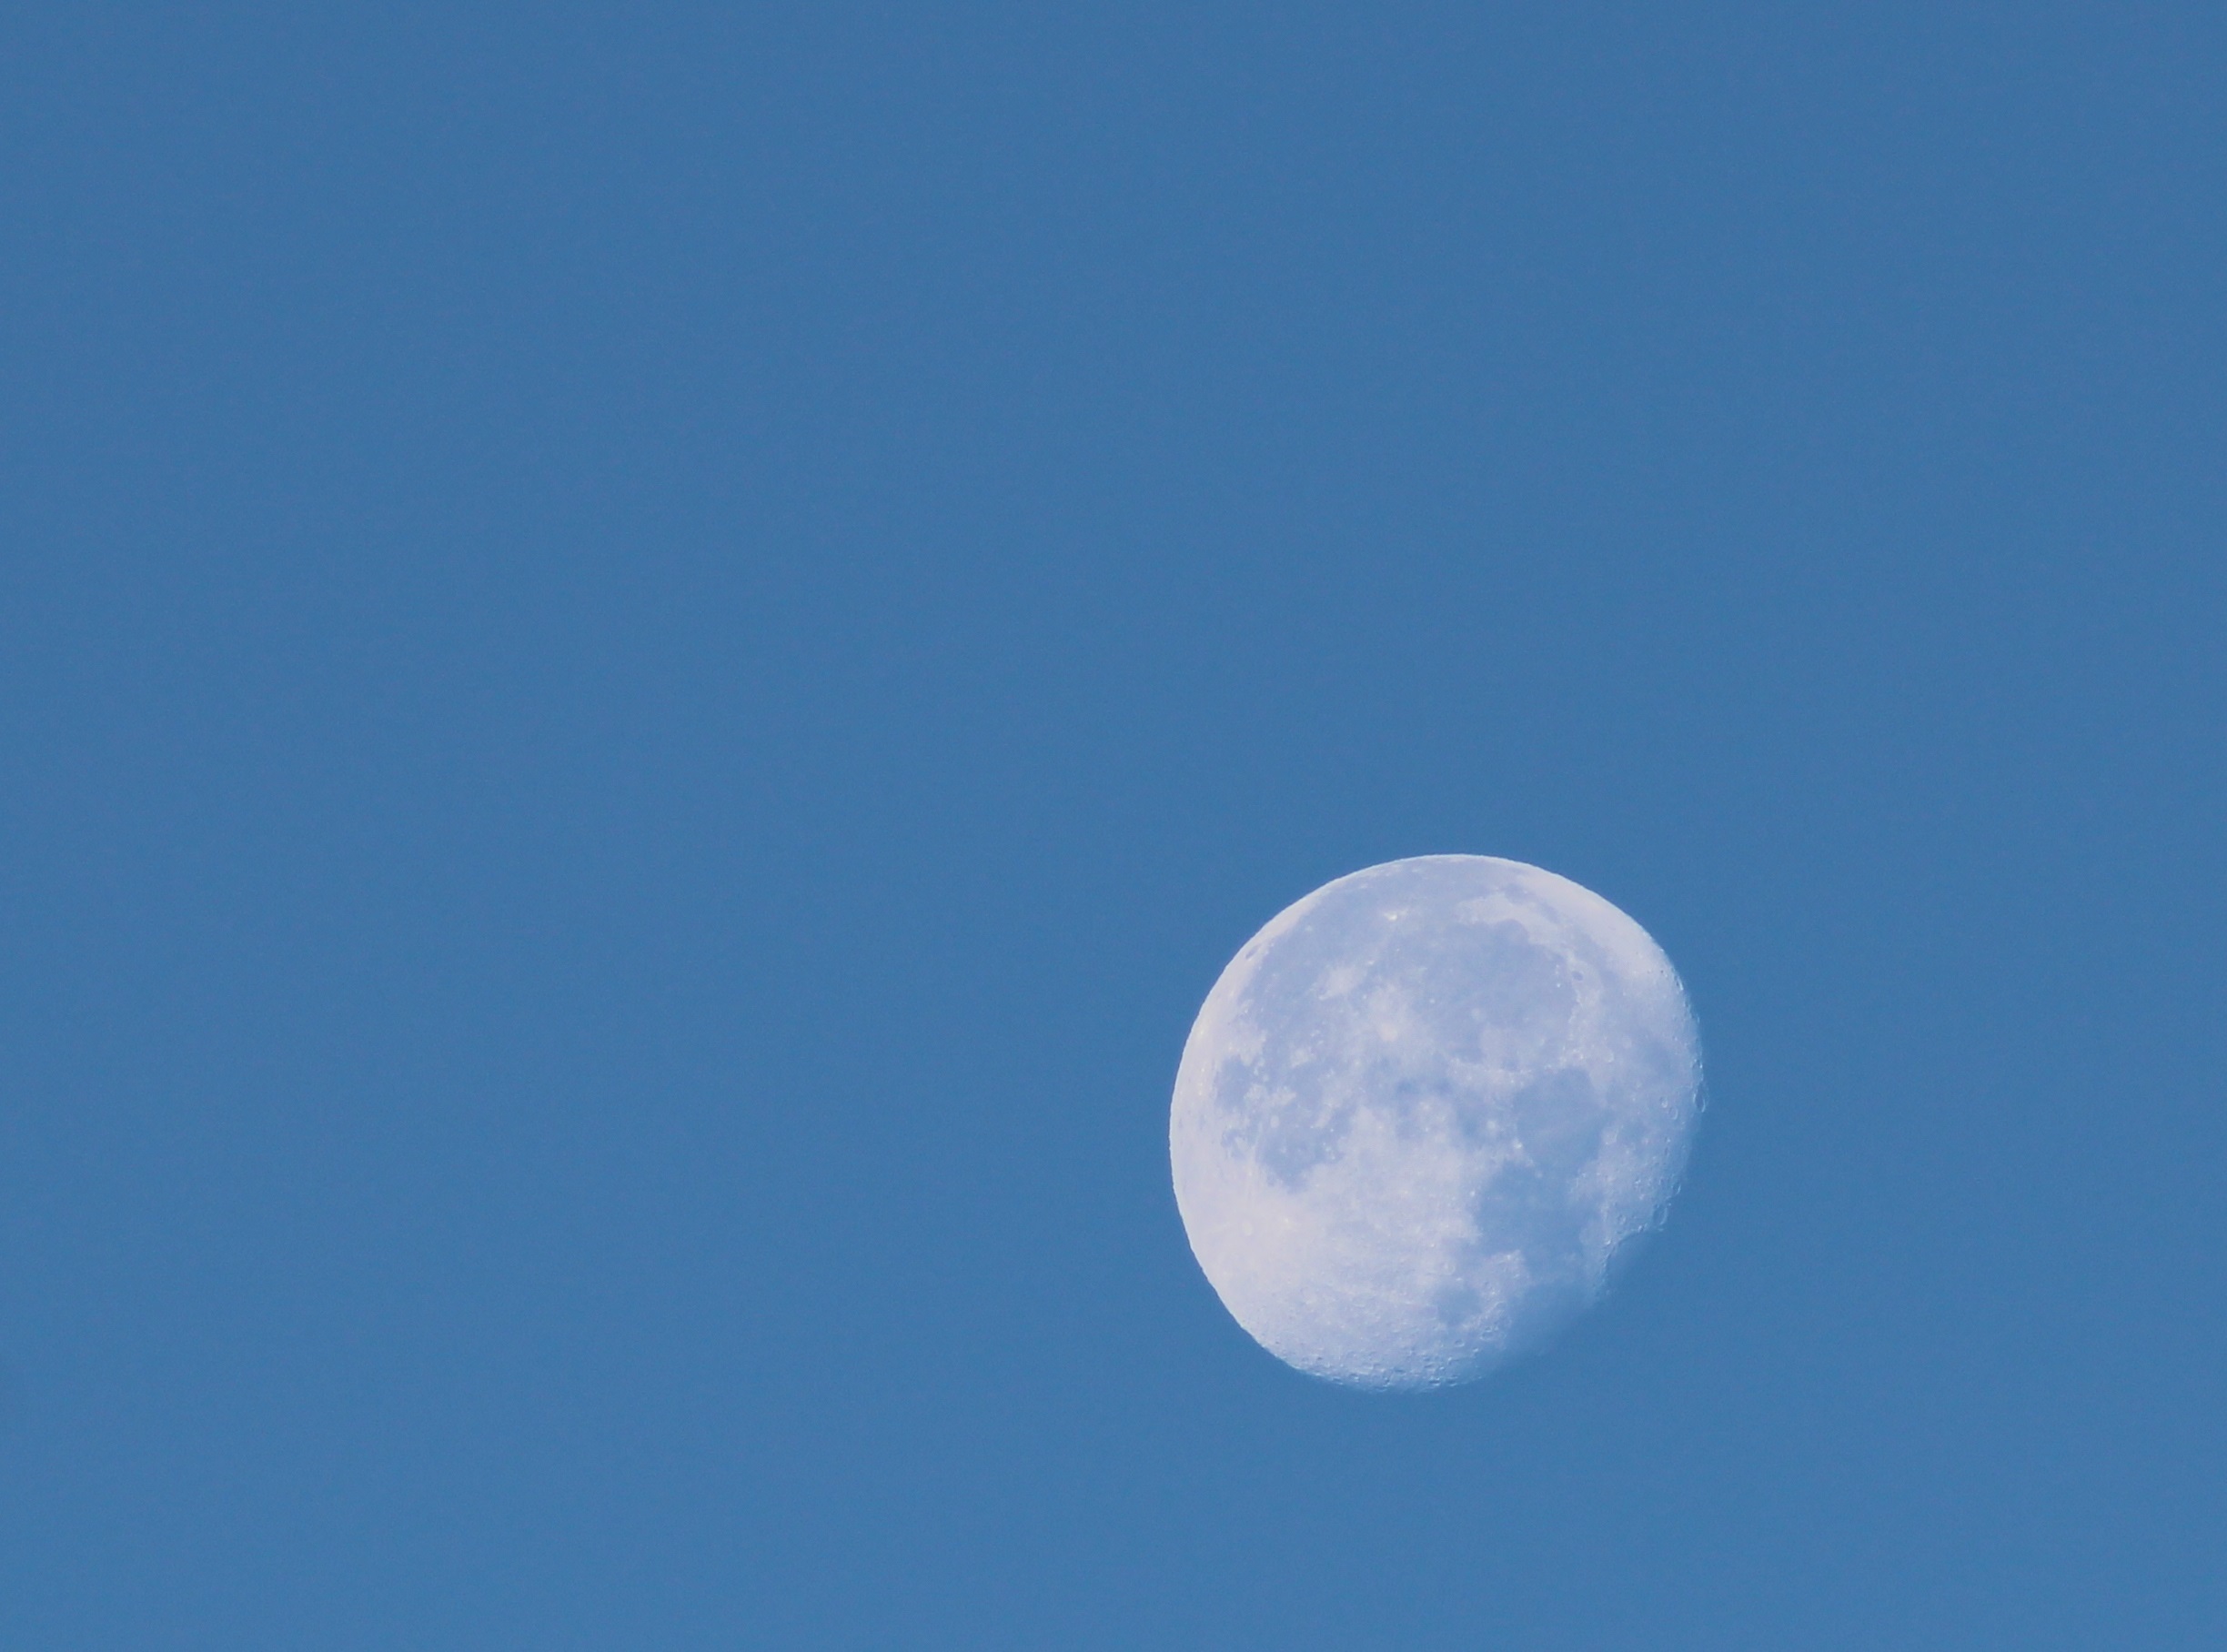
cloud, sky, atmosphere, space, blue, moon, full moon, universe, luna, astronomical object, atmosphere of earth, the moon by day